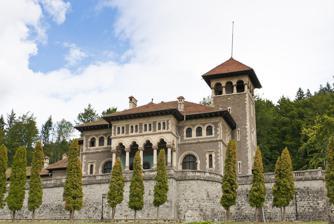
Building: Cantacuzino Castle
Country: Romania
Year built: 1911
Castle in Bușteni, Romania Not to be confused with Cantacuzino palace . Cantacuzino castle General information Architectural style Neo-Romanian Town or city Bușteni Country Romania Coordinates 45°24′50.8″N 25°32′33.3″E / 45.414111°N 25.542583°E / 45.414111; 25.542583 Completed 1911 Design and construction Architect(s) Grigore Cerchez (1850-1927) Cantacuzino Castle is situated in Bușteni , Romania , in the Zamora district, on the street bearing the same name. The building has a great architectural, historical, documentary and artistic value. History The building, whose construction was completed in 1911, was conducted by the architect Grigore Cerchez (1850-1927), a prominent figure of the Neo-Romanian style, at the request of Prince Gheorghe Grigore Cantacuzino , who was nicknamed "Nababul" (“The Nabob”). [ not specific enough to verify ] The castle was placed on the site of an old hunting lodge that the prince's family had used as a halt during their pilgrimages to Brașov . The construction works lasted for five years, and the furnishing lasted another year and a half. At the inauguration in 1911, the castle impressed not only by its style and beauty, but also by its modern facilities in relation to those times, benefitting from electricity, sewerage system and drinking water. Until 1930, the castle served as the summer residence of the family of Prince Grigore Cantacuzino. The castle belonged to the Cantacuzino family until its nationalization in 1948, then became a sanatorium of the Ministry of Internal Affairs . [ not specific enough to verify ] The castle underwent restoration work and today it is open to the public. "Zamora" Castle Cantacuzino Castle is sometimes nicknamed "Zamora" Castle due to its location. However, it is said that the name Zamora came from a hound that belonged to the members of the Cantacuzino family. They shouted "Za 'Mura!" to signal the hound to bring them the prey. Castle structure The building was made of carved stone on the outside and brick on the inside, the foundation is made of concrete, and the roof is made of tile. The construction is of the pavilion type, having the shape of a quadrilateral with the southern side open. The entire castle consists of 4 bodies. The central pavilion has a floor area of 1,200.30 m 2 (12,919.9 sq ft) and 3,148.02 m 2 (33,885.0 sq ft) in total (basement, ground floor and first floor). The service pavilion has ground floor and first floor, covering an area of 403.80 m 2 (4,346.5 sq ft). The administrative villa has one single level, of 114.41 m 2 (1,231.5 sq ft). The fourth building is the chapel. Interior of the castle The inside the castle has a pronounced romantic character, offered by the numerous details and ornaments, such as: Roman mosaic, on the first level; Mural paintings made by Venetian artists; Murano glass stained glass; Italian glazed pottery, in the main hall; Fireplaces made of Albești limestone, decorated with polychrome mosaic and gold leaf; Oak wood ceilings, coffered and carved; Carved oak doors; Oak staircase designed to rest only on the walls, without other central support; Carrara marble stairs; Railings carved in stone, wrought iron or wood; Bronze hardware with ornaments, made in Paris; Painted boxes and decorative friezes. In addition to the ornamental motifs present inside the building, the central pavilion hosts a gallery of mural paintings made on Cordoba leather that is unique in Romania. The gallery depicts twelve life-size portraits of the main members of the Cantacuzino family in the Wallachian branch. Also in the central pavilion, in the ballroom, there is a collection of heraldry, representing 27 coats of arms belonging to the aristocracy members who were related to the Cantacuzino family. Exterior of the castle Outside the castle, above the main entrance from the park, is the emblem of the Cantacuzino family, carved in stone. The main entrance from the park also has a large terrace made of stone, which has views of the Bucegi Mountains , along with the Heroes' Cross on Caraiman Peak . On the same side of the castle, on the first floor, is located the lodge of the Cantacuzino Castle, built in Brancoveanu style, bearing stone columns with capitals and trilobate arches. In this lodge, in 1928, Queen Maria of Romania , Princess Ileana and the first Patriarch of Romania, Miron Cristea, were photographed together with the groom and bride - George Cantacuzino, the grandson of “Nababu” and one of the great archaeologists of Romania, and Zoe Grecianu, daughter of some aristocrats of the time. In 1923, as a tribute to Prince Grigore Cantacuzino, above the entrance to the inner courtyard of the castle, the following text was carved in stone: “I, Gheorghe Grigore Cantacuzino, with my wife Ecaterina born Băleanu, built this castle in memory of my ancestors and for the shelter of the descendants.” In the inner courtyard of the castle, on the east side, there is a hunting tower. Domain and church The castle is surrounded by a courtyard that covers an area of 3.5 ha (8.6 acres). The garden at the base of the palace includes three fountains, two of which with artesian wells. The main alley of the park is bordered by aligned trees, respecting the style of parks in great European capitals. Another distinctive element of the garden is the anthropic cave. In 1935-1936, a small wooden church was built on the castle domain, dedicated to Saint George the Conqueror. At her consecration, on September 13, 1936, Queen Maria of Romania and Princess Ileana were invited. The wooden church is located on the exact place of a former church brought from Maramureș region by the ancestors of Prince Grigore Cantacuzino, in the 18th century. Apart from the courtyard that surrounds the castle, the Cantacuzino estate has another 970 ha (2,400 acres) of forest located on the Zamora mountain. Communist period During the period when the building served as a sanatorium, the walls were painted evenly. After the restitution, a restoration process began in order to uncover the original paintings. Today During the post-communist period, the castle was returned to the direct heiress, Ioana Cantacuzino, the "Nabob"'s great-granddaughter. The castle is now privately owned and has been open to the public since 2010. Cantacuzino Castle has, since then, received tens of thousands of visitors annually, both from within the country and abroad. Tourists can visit the courtyard, which contains various sculptures. They also have access at the interior of the castle, through daily guided tours. Since 2015, the upper floor of the castle hosts an art gallery, which periodically displays exhibitions with works by several artists. In addition to its traditional elements, since 2016, the castle courtyard hosts an adventure park for children and parents, as well as two restaurants with a terrace, opened in 2012 and 2020, respectively. In 2022, the castle was a filming location for the Netflix series Wednesday . Gallery See also List of castles in Romania Tourism in Romania References ^ a b Cantacuzino Castle Brochure ^ Suvenire și impresii , 15 February 2011, Adevărul . ^ Mariana Cristescu, Raluca Șandru, Ana-Maria Haiducu (2015). Cantacuzino Castle Bușteni . Brașov: Editura Transilvania Express. ISBN 978-606-634-138-7 . {{ cite book }} :  CS1 maint: multiple names: authors list ( link ) External links Official website (in Romanian) http://www.uncover-romania.com/attractions/culture/castles-fortresses/cantacuzino-castle.html Archived 2018-01-23 at the Wayback Machine Wedding at Cantacuzino (in Romanian) 45°24′50.8″N 25°32′33.3″E / 45.414111°N 25.542583°E / 45.414111; 25.542583 v t e Castles in Romania Bálványos Castle Báthory Castle Bethlen Castle Bonțida Bánffy Castle Bran Castle Brașovia Fortress Câlnic Fortress Cantacuzino Castle Corvin Castle Dinogetia Făgăraș Citadel Fortress of Arad Fortress of Deva Huniade Castle Iulia Hașdeu Castle Jósika Castle Kemény Castle (Brâncovenești) Kornis Castle Lázár Castle Macea Castle Martinuzzi Castle Mikó Castle Neamț Citadel Peleș Castle Pelișor Castle Poenari Castle Râșnov Fortress Rupea Fortress Săvârșin Castle Snagov Palace Stubenberg Castle Suceava See also: UNESCO World Heritage Sites in Romania